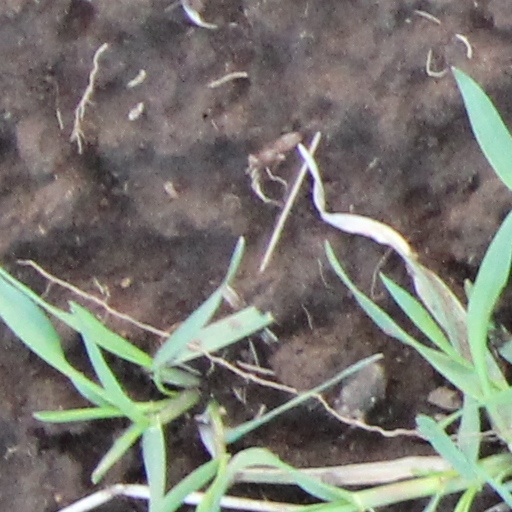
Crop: wheat